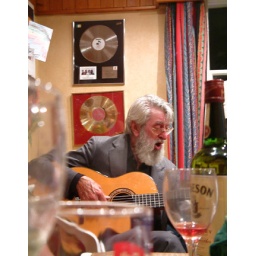
Ronnie Drew at home in the kitchen in Greystones 2003